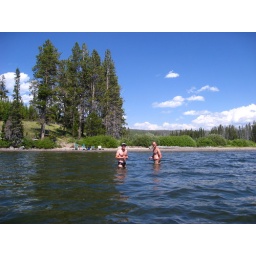
The water was shallow, you could walk pretty far out into the lake --photo by Tony